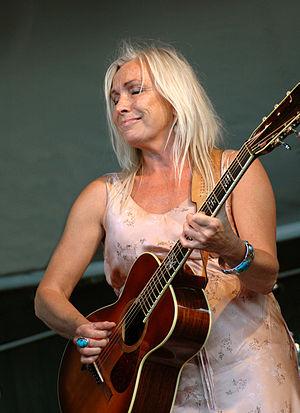
Marie Bergman est une chanteuse suédoise. Entre 1969 et 1972, elle fut membre du groupe de pop Family Four qui représenta la Suède au Concours de l'Eurovision de 1971 et 1972.